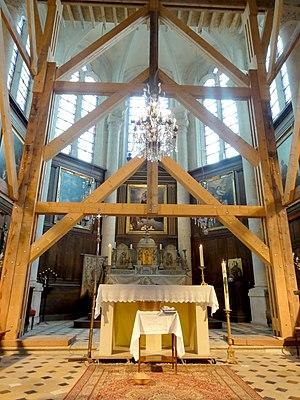
Chœur, vue vers l'est.
L'église Notre-Dame des Champs, officiellement dédiée à Notre-Dame-de-l'Assomption, est une église catholique paroissiale située à Maffliers, dans le Val-d'Oise, en France. Elle remplace probablement une ancienne chapelle dédiée à Saint-Blaise. L'église paroissiale primitive était la chapelle Notre-Dame-des-Champs, qui se situait rue de Beaumont, et qui a été démolie en 1793. Seule une statue en bois de la Vierge à l'Enfant du début du XIVᵉ siècle en subsiste. Restaurée en 1875, elle est installée dans l'église, et connue désormais comme Notre-Dame-des-Champs, ce qui explique le vocable d'usage de l'église. Celle-ci se compose d'un clocher de 1574 ; d'une haute nef unique bâtie dans un délai de neuf mois en 1859 ; et d'un chœur Renaissance avec deux chapelles latérales et abside pentagonale des années 1554-1556. Ses parties orientales sont remarquables, et d'une facture élégante, et se caractérisent par les hautes colonnes engagées supportant la voûte de l'abside, et ses chapiteaux d'ordre dorique et corinthien, surmontés de sections d'entablement. L'extérieur est également soigné.